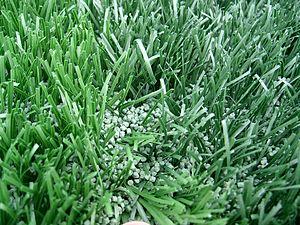
Pelouse artificielle, stade Alfheim, Tromsø, Norvège. Photo de Guttorm Raknes, 2006-07-16
La pelouse synthétique, aussi appelée « pelouse artificielle » ou encore « gazon artificiel » ou « gazon synthétique », est une surface imitant la pelouse naturelle. Ce faux gazon est constitué de plastiques produits par synthèse chimique de manière à imiter son aspect et certaines de ses caractéristiques. Deux avantages sont avancés par les fabricants : la possibilité d'un usage intensif, quelle que soit la météo, et un moindre besoin d'arrosage. Ce type de gazon fait toutefois l'objet de critiques et d'alertes concernant ses impacts sur l'environnement et la santé des utilisateurs.